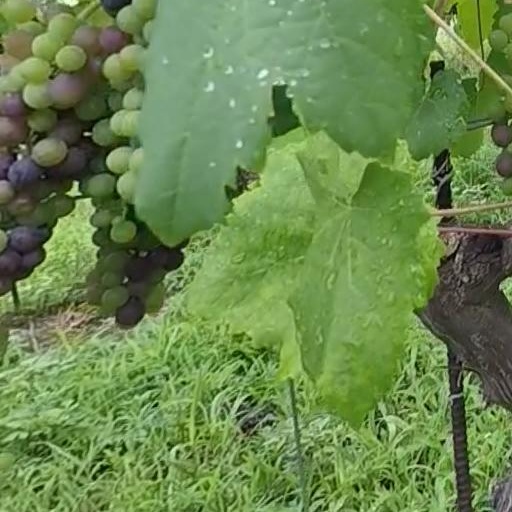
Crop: grape